Shortfloating

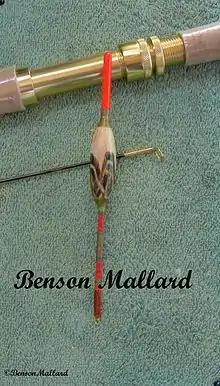
15mm Inlaid Feather River Stick. Silk whipped, sealed and varnished with bottom and mid body line loops.

Shortfloating or Short fishing is a fishing method that has been employed in running water by river anglers for many decades, and is also used by lake anglers. The method that allows the angler to selectively target species of fish by controlling hook length. Short floating is used in the river pools alongside runs, where resting fish have time to consider and take bait.